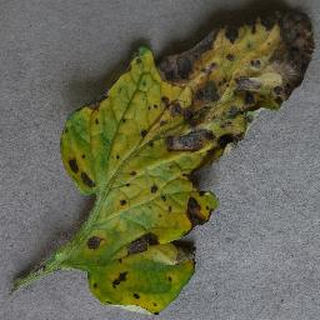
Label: tomato_early_blight